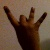
The image shows a hand gesture representing the number 8 in Indian Sign Language.